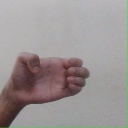
अक्षर: ख